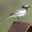
Label: bird